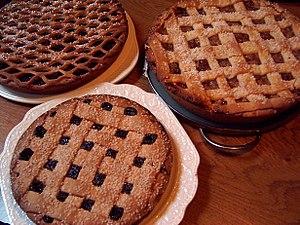
La cuisine néerlandaise est particulièrement inspirée par le passé agricole des Pays-Bas. Bien que la cuisine varie selon les régions avec des produits spécifiques, il existe un certain nombre de plats et ingrédients typiquement néerlandais. Les plats et repas néerlandais sont souvent nutritifs et copieux car ils sont adaptés au travail qui fut essentiellement physique dans le passé aux Pays-Bas. Le pays est réputé pour ses nombreuses variétés de fromages. La cuisine néerlandaise accorde une place importante aux légumes par rapport à la viande comme dans la plupart des cuisines d'Europe du Nord.
La vlaai, également connue sous le nom de vlaai du Limbourg, est une tourte ou tarte consistant en une pâte et une garniture. La vlaai a généralement un diamètre de 26 à 31 centimètres. C'est un produit typique des provinces du Limbourg que l'on trouve aux Pays-Bas et en Belgique, ainsi que des régions de l'Allemagne situées de l'autre côté de la frontière. Des variantes sont toutefois disponibles dans l’ensemble des Pays-Bas, de la Belgique et ou en Rhénanie-du-Nord-Westphalie. Il existe de nombreuses variétés de garnitures aux fruits comme les cerises, les abricots, les fraises et les prunes. Il existe d'autres variations à base de beurre émietté et de sucre et du riz avec de la crème pâtissière sont également proposés.